Sloppy Thurston

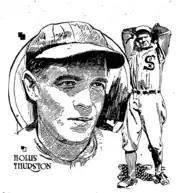
A sketch of Thurston from 1924

On August 22, 1923, Thurston became the fifth pitcher in major-league history to pitch an immaculate inning, striking out all three batters on nine total pitches in the 12th inning of a game against the Philadelphia Athletics; he was also the first pitcher to achieve the feat in extra innings and the only White Sox pitcher to do so for 101 years until Michael Kopech did so in 2024.